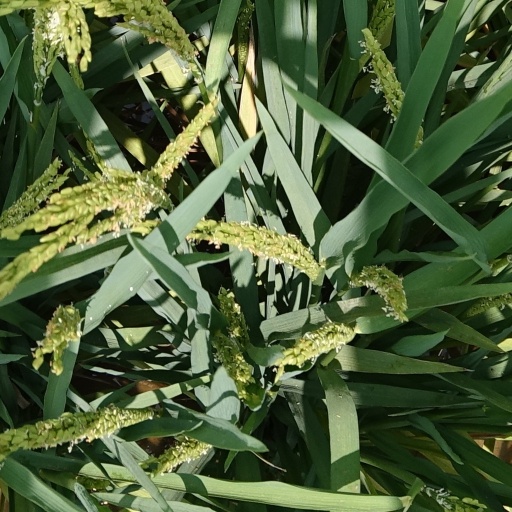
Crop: rice